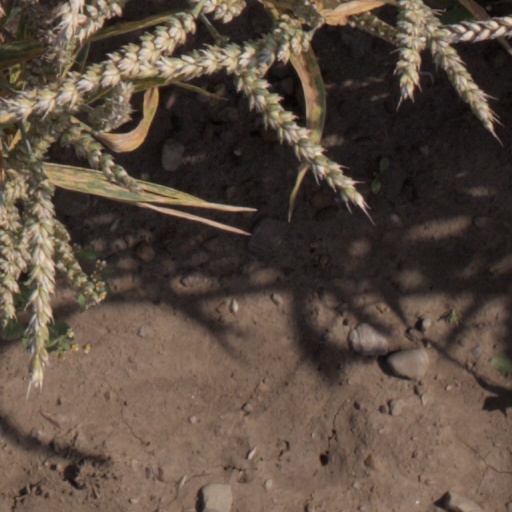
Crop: wheat